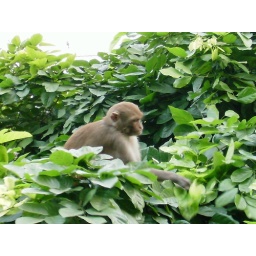
that monkey was in front of my balcony's tree